Al-Badrusiyah

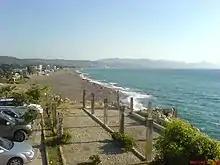
Badrusiyeh Beach

Al-Badrusiyah or El-Badrusiyeh (Arabic: البدروسية) is a town in northwestern Syria, administratively part of the Latakia Governorate, located north of Latakia.